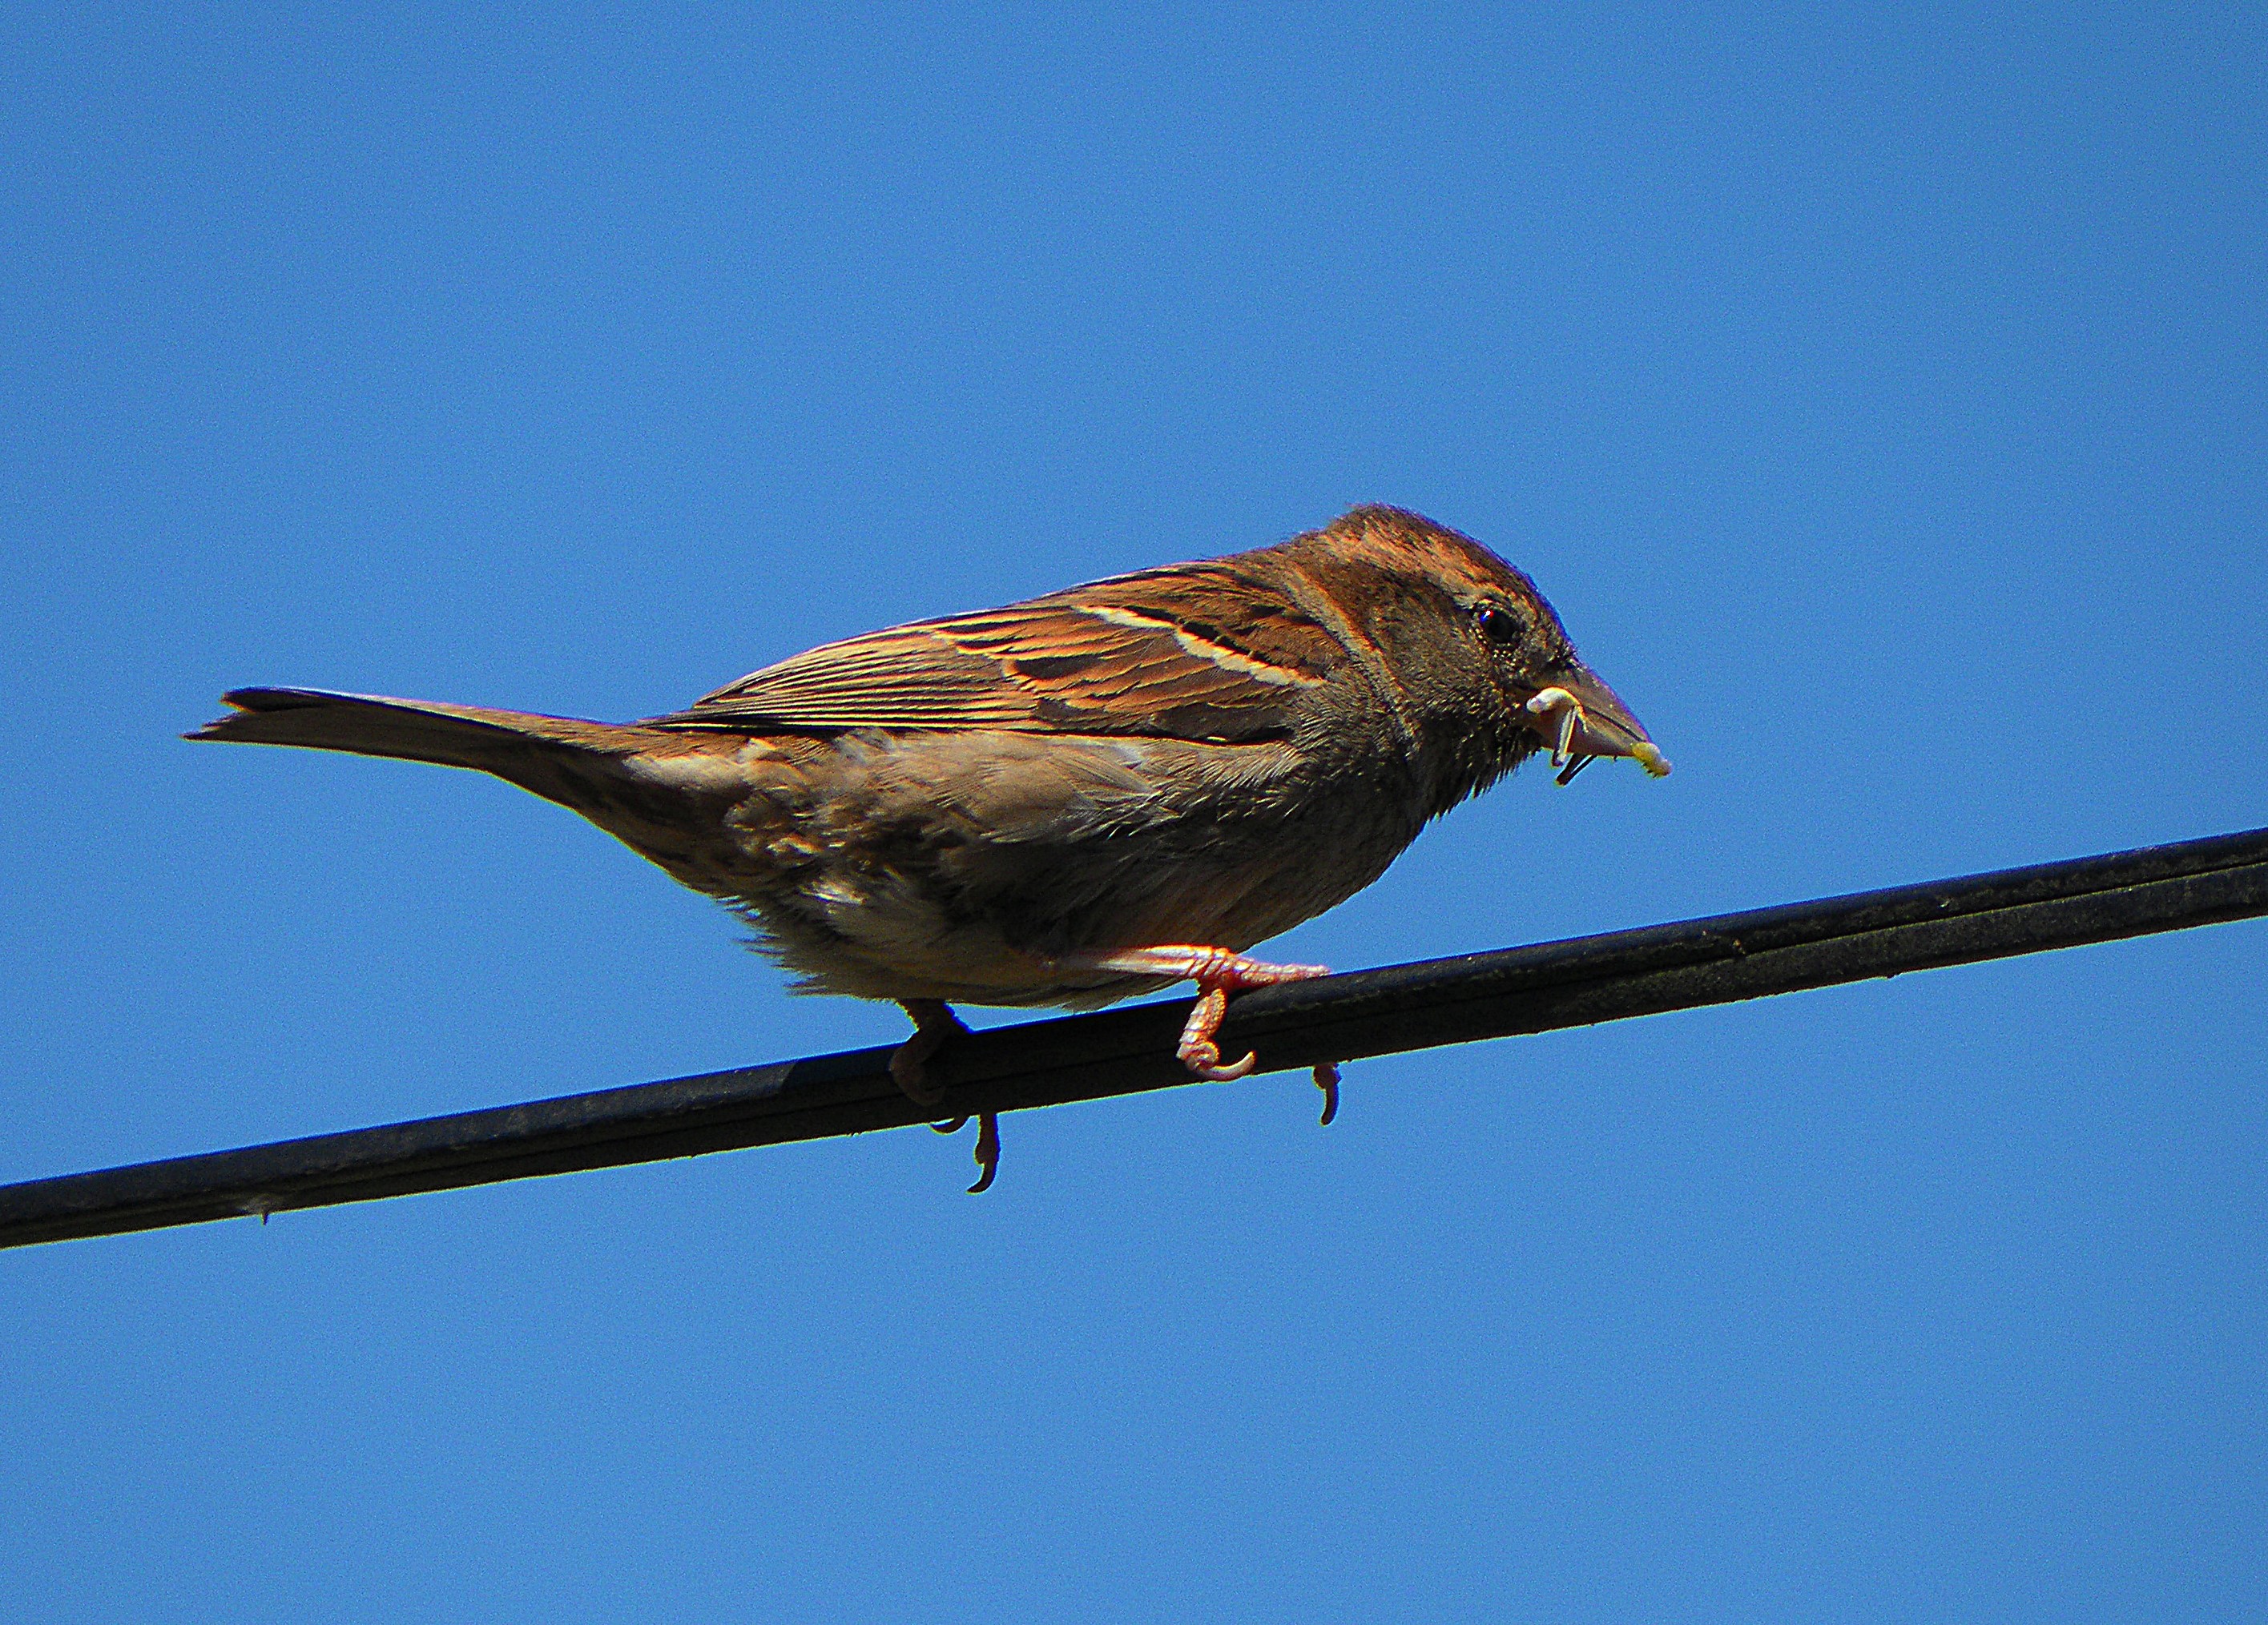
branch, bird, wing, wildlife, beak, fauna, animals, vertebrate, sparrow, finch, ggl1, animales, house sparrow, perching bird, emberizidae